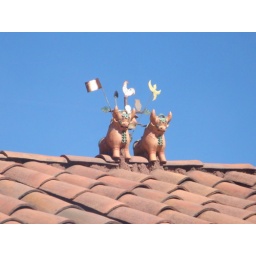
Typical ornament placed on roof of most houses in Peruvian countryside....supposed to bring good luck, good crops.